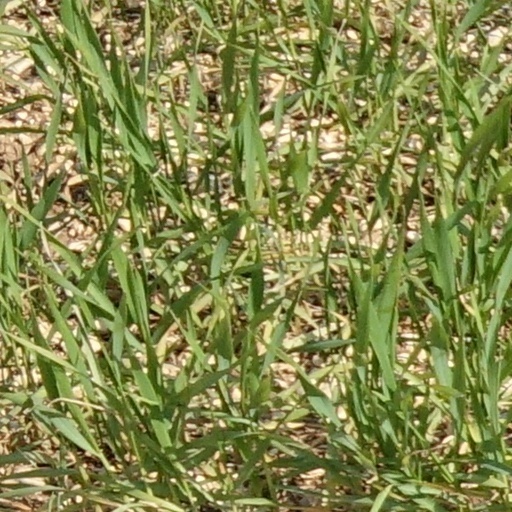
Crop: wheat